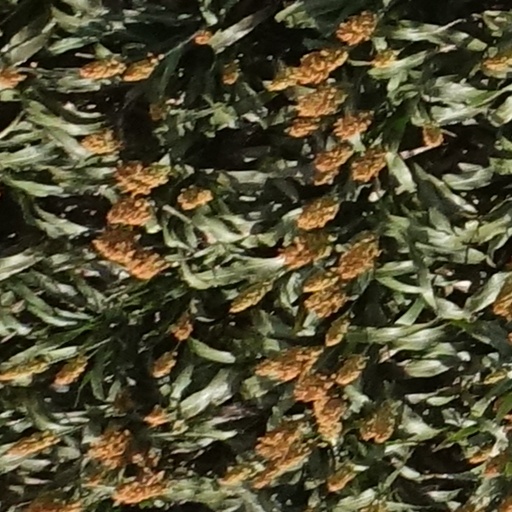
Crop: sorghum